Blackfriars shipwrecks

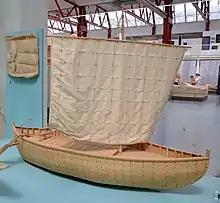
Scale model of Blackfriars I

Discovered by Peter Marsden on 6 September 1962, the first Blackfriars ship became the earliest known indigenous seagoing sailing ship to be found in northern Europe, dating back to the 2nd century AD. The wreck is dated to a period of great Roman expansion and construction. Found between Blackfriars Bridge and Blackfriars Railway Bridge during the construction of a new riverside wall, the Blackfriars I has been variously interpreted as a native Brythonic shipbuilding style or a traditional Roman style.